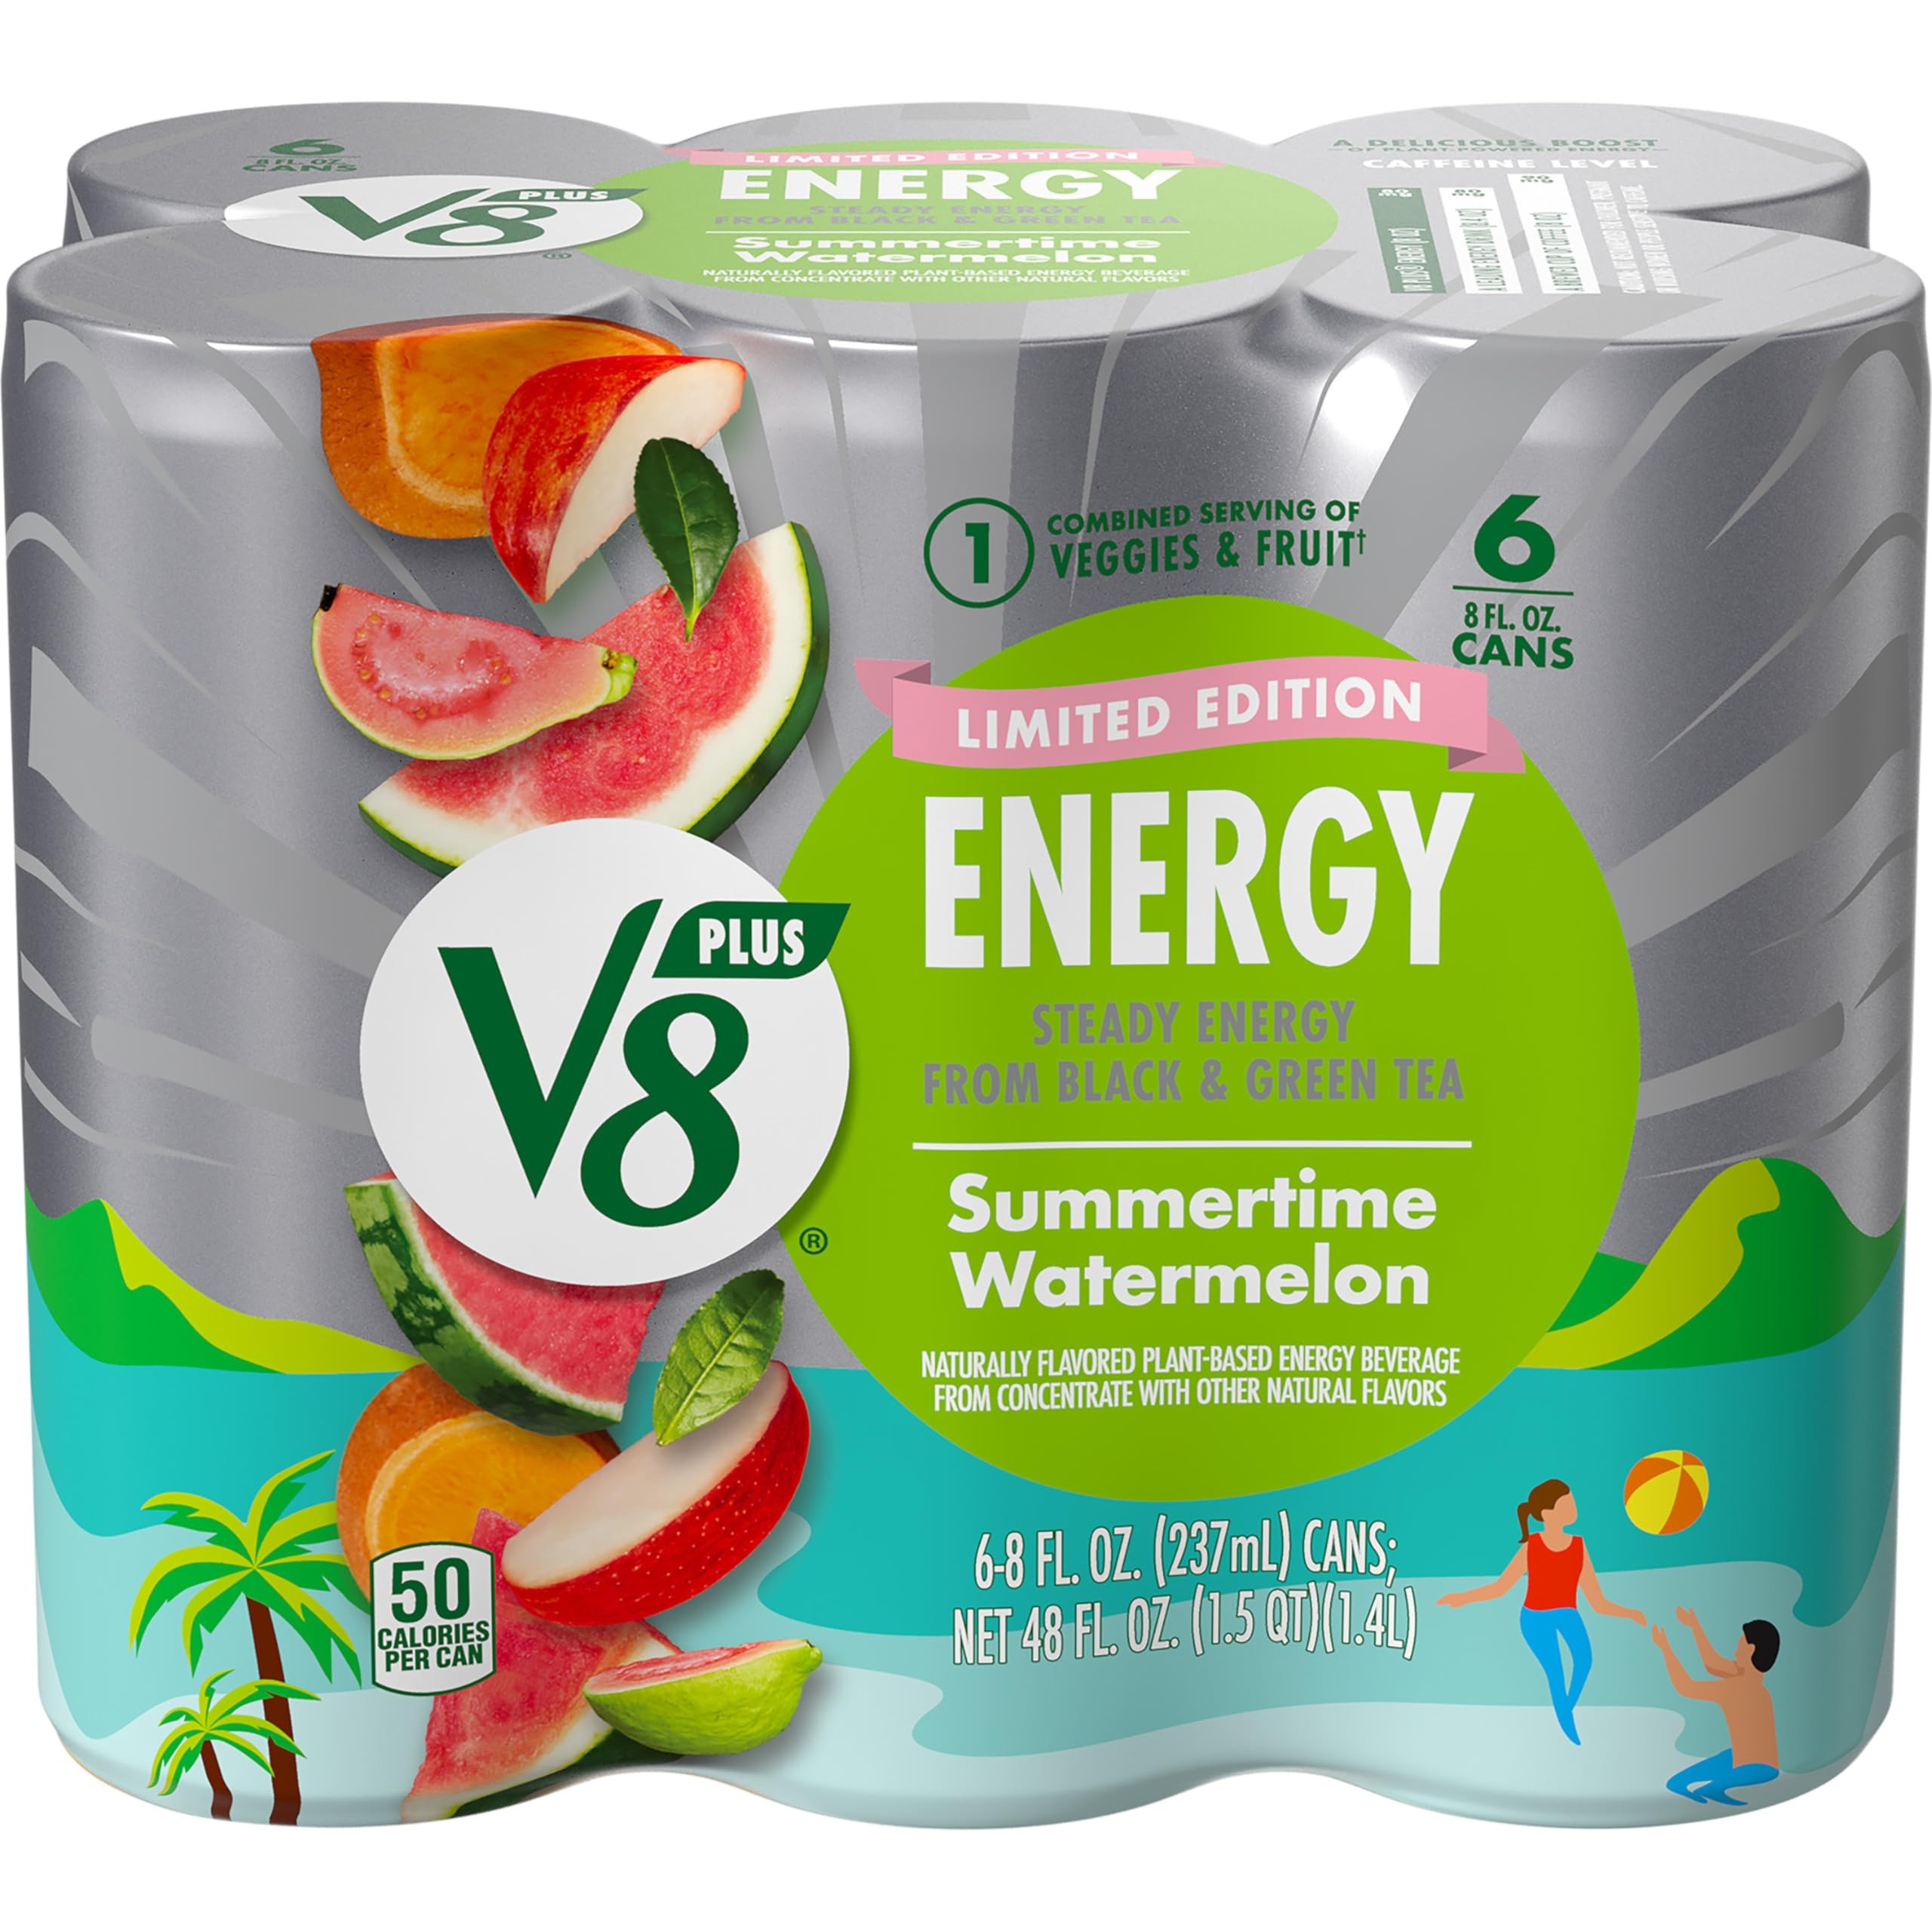
Item Name: V8 +Energy Limited Edition Summertime Watermelon Juice Energy Drink, 8 fl oz Can (6 Pack)
Bullet Point 1: Six (6) 8 fl oz cans of V8 +Energy Limited Edition Summertime Watermelon Juice Energy Drink
Bullet Point 2: A watermelon and guava flavored fruit and vegetable juice blend infused with natural energy from black and green tea
Bullet Point 3: Each can contains 1 combined serving of veggies and fruit along with 80 milligrams of caffeine – as much as leading energy drink brands
Bullet Point 4: A healthy energy drink alternative with 50 calories and 12 grams of carbs per can; an excellent source of B Vitamins
Bullet Point 5: Non-GMO and gluten-free with no sugar added* and no artificial colors (*Not a low calorie food; see nutrition panel for sugar and calorie content)
Value: 48.0
Unit: Fl Oz

Price: 8.15